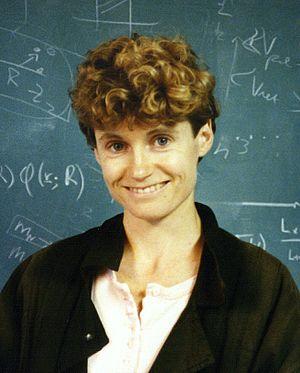
Rebecca Anne Wood Elson est une astronome et écrivaine canadienne.